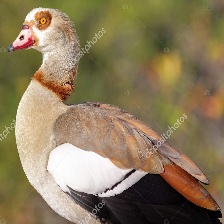
Species: EGYPTIAN GOOSE
Scientific name: ALOPOCHEN AEGYPTIACA
ImageNet parent category: goose